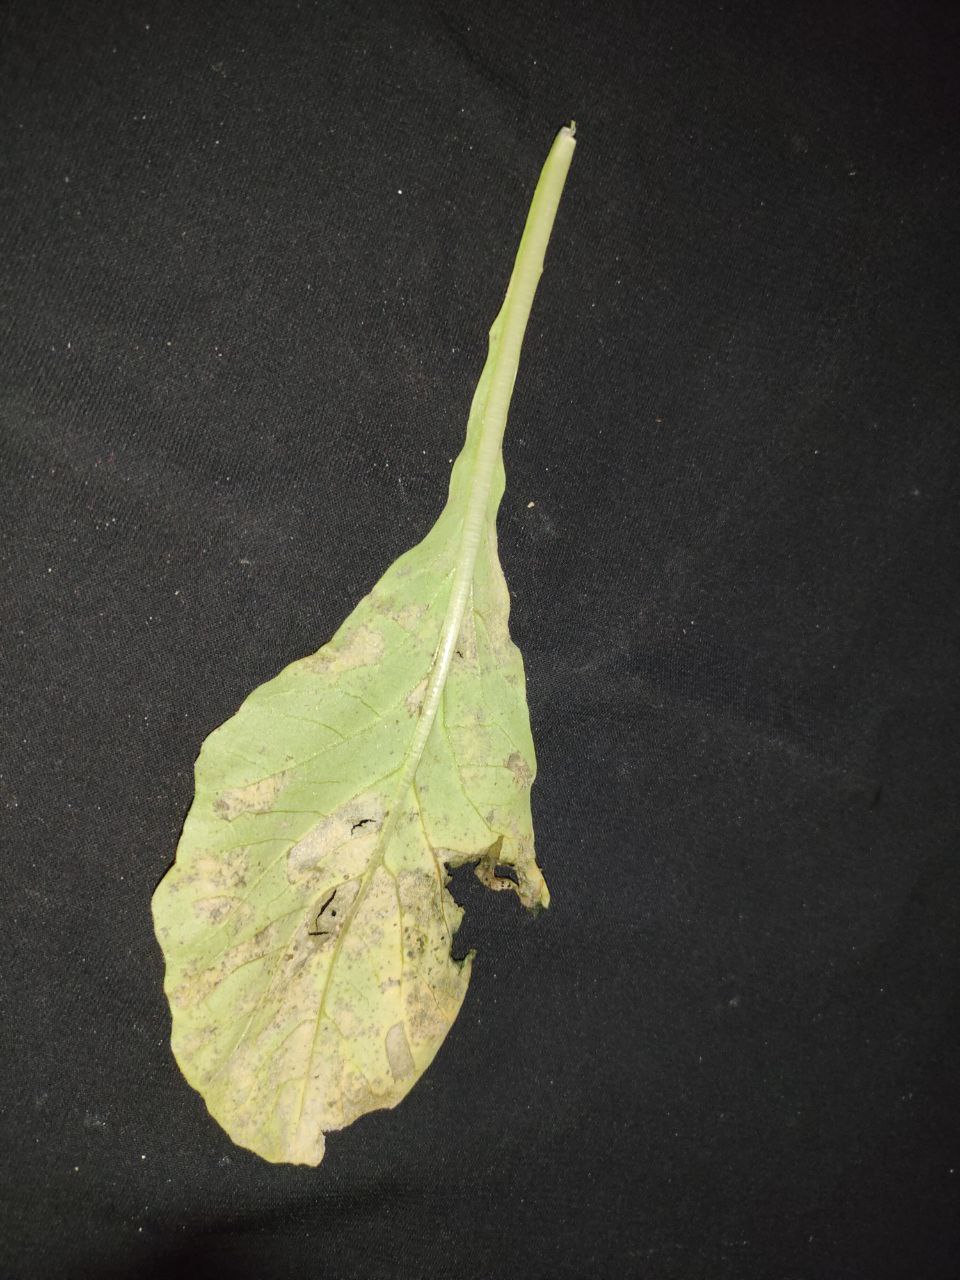
Label: Downey mildew